Action of 30 May 1781

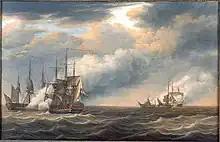
The sea battle between the Dutch frigates "Castor" and "Briel" and the English frigates "Crescent" and "Flora", Engel Hoogerheyden

The battle between "Den Briel" and the "Crescent" was a mirror image of the defeat of the "Castor". The guns of the "Den Briel" brought down the main-mast and mizzen-mast of the "Crescent" for only 12 dead and 44 wounded, compared to the toll on the "Crescent" of 27 dead and 65 wounded (including her captain, who was slightly injured). Both ships were badly damaged however and an hour after the "Crescent" surrendered the mast of the "Den Briel" fell overboard. The Dutch ship also did not have any boats left in a seaworthy condition to take the "Crescent" as a prize. The "Crescent" then managed to get taken in tow by the "Flora" and Oorthuys had to watch his prize escape.